Piazza del Campidoglio

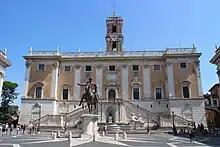
The Palazzo Senatorio showing the double stairway

The Palazzo dei Conservatori (English: "Palace of the Conservatories") was built in 1453, when Pope Nicholas V had Italian sculptor and architect Bernardo Rossellino build the palazzo on top of a sixth-century Temple of Jupiter Optimus Maximus, to create the headquarters for the local magistrates, named Conservatore of Rome. Today, portions of the temple podium and foundations can be seen behind the Palazzo dei Conservatori, in an exhibition area built in the Caffarelli Garden, and within the Capitoline Museums. A part of the eastern corner is also visible in the via del Tempio di Giove.